Vishwaroopam (1978 film)

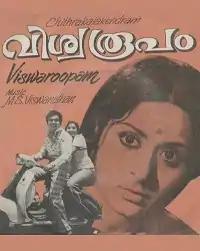

Vishwaroopam is a 1978 Indian Malayalam-language film directed by Narayanan P. V. & Vasudevan T. K. The film stars M. G. Soman, Jayan, Vincent, Vidhubala, K. P. Ummer and Sankaradi.